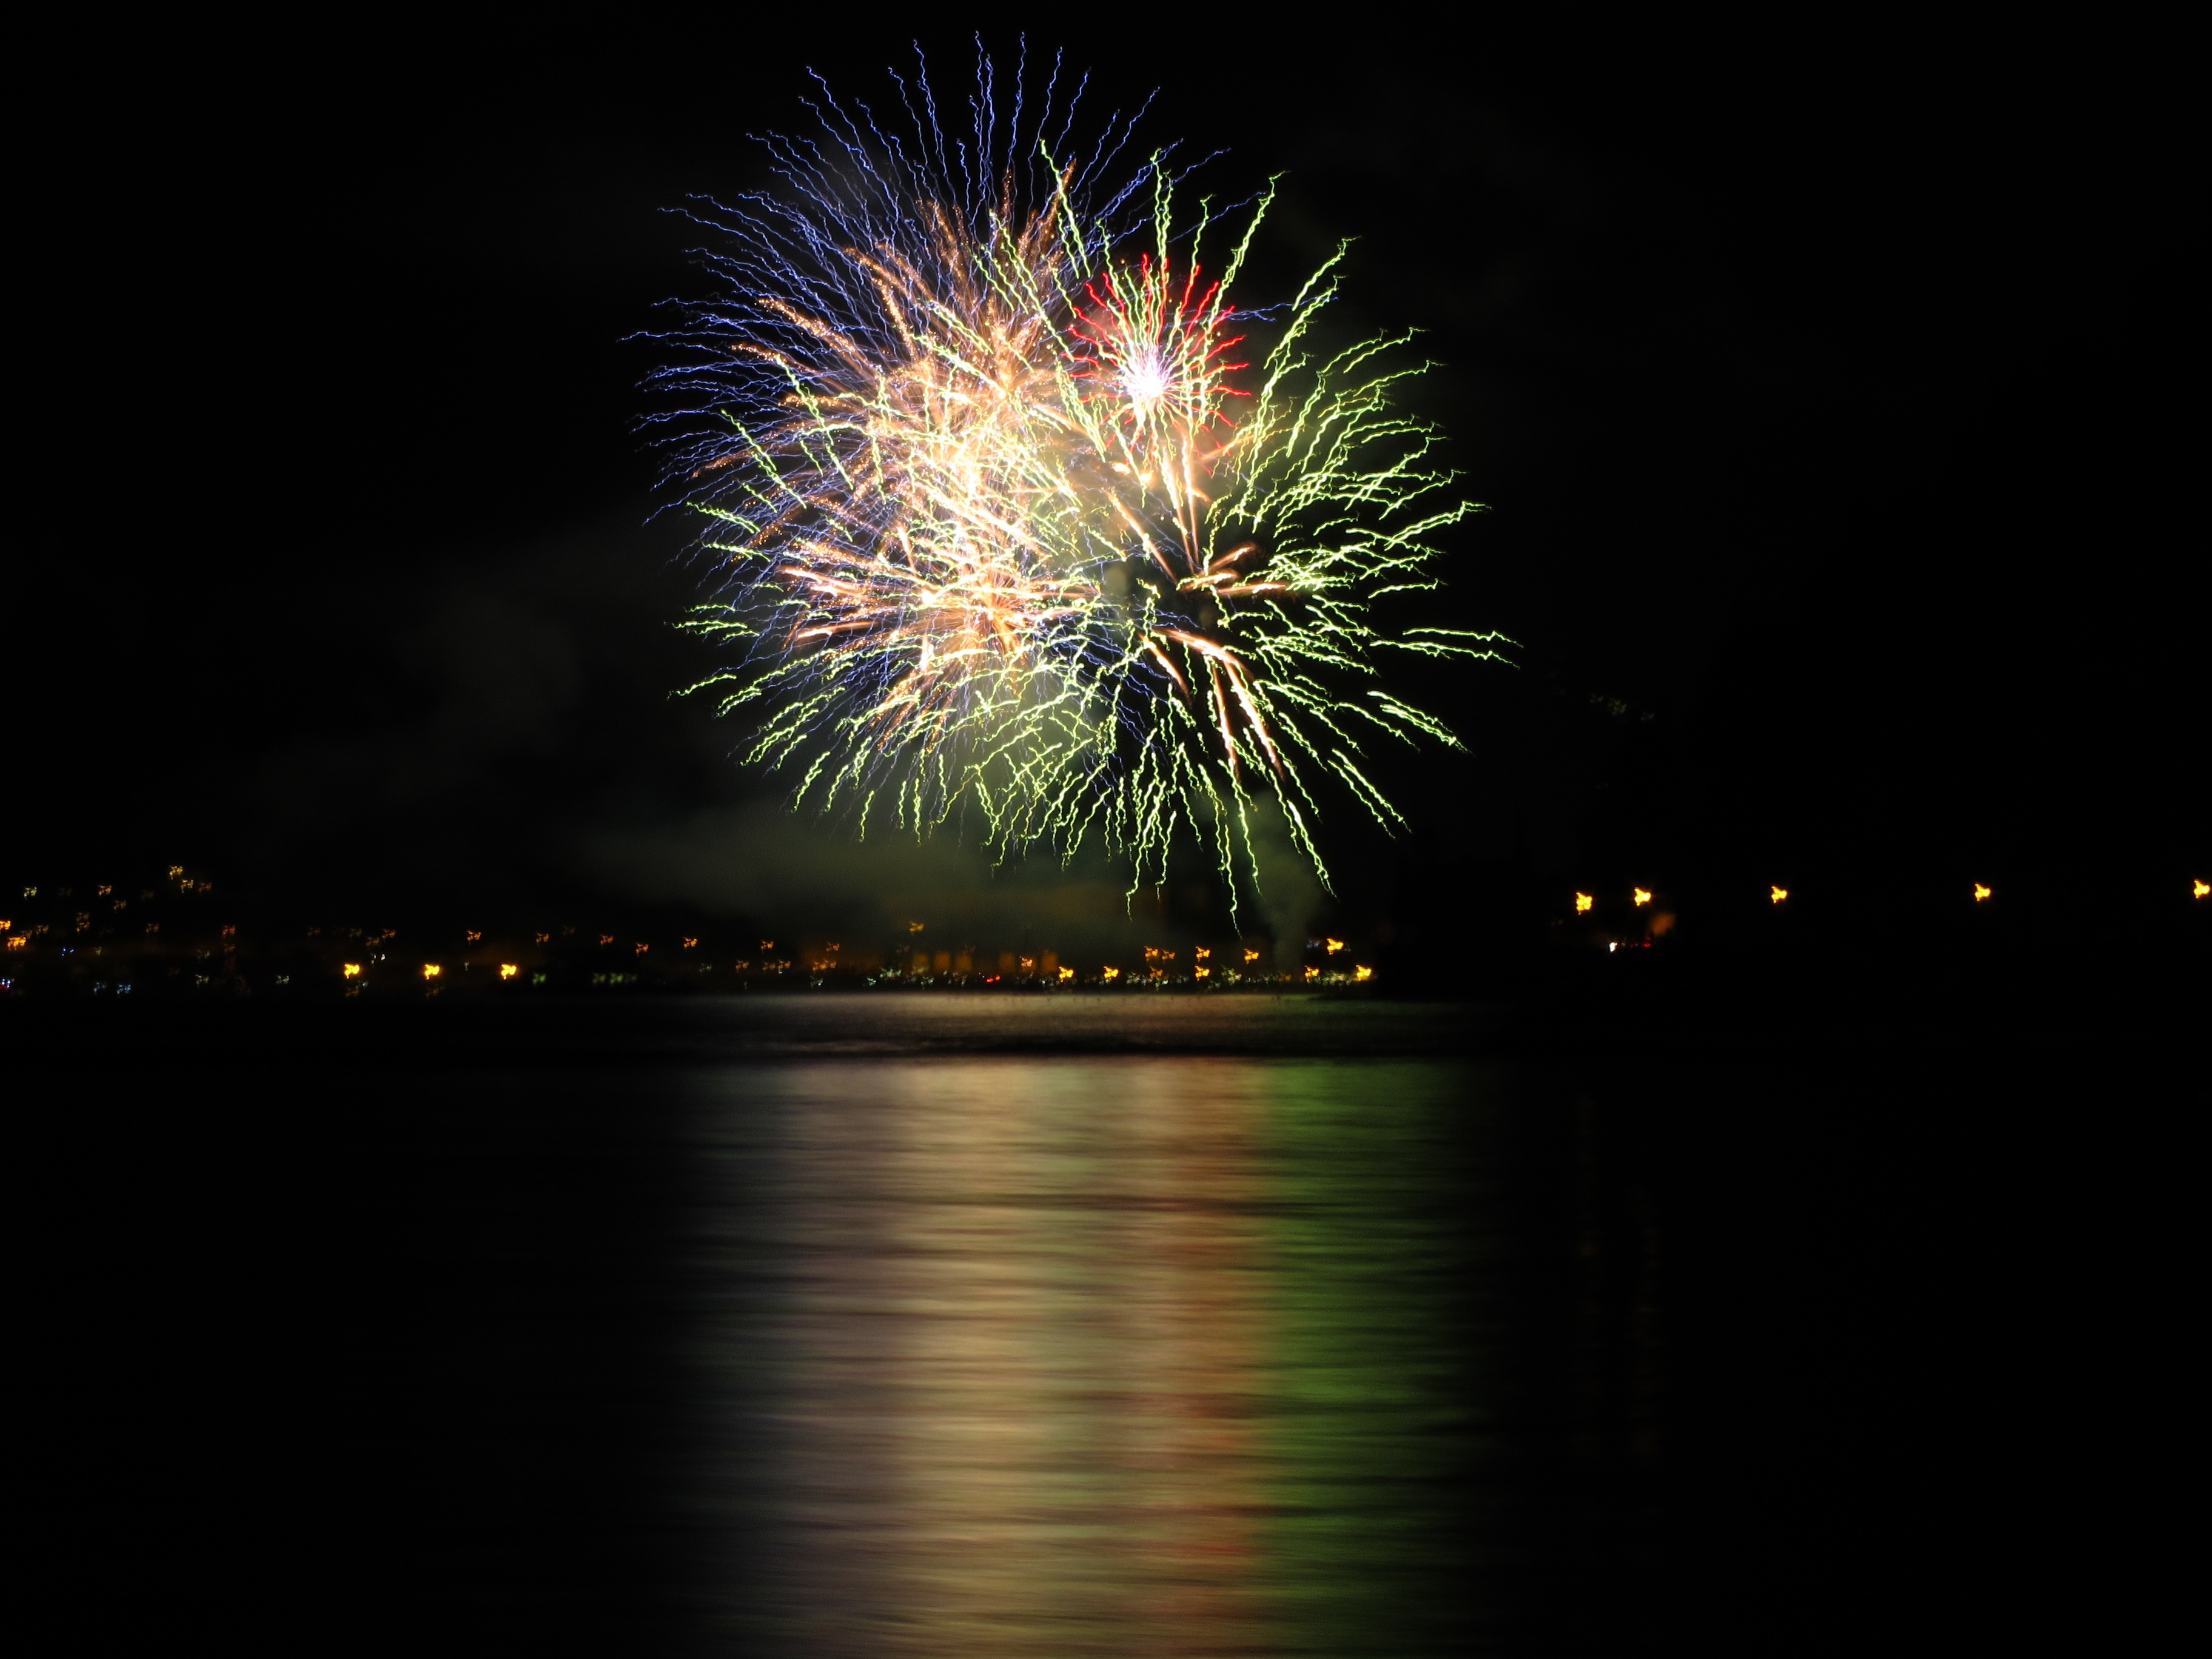
night, recreation, fireworks, event, mirroring, water surface, outdoor recreation